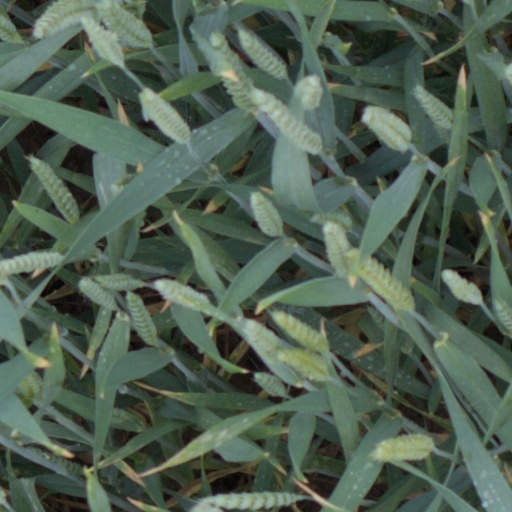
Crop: wheat